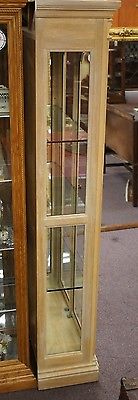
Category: cabinet